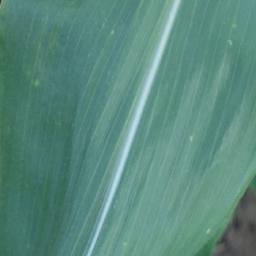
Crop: corn
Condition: (maize)_healthy